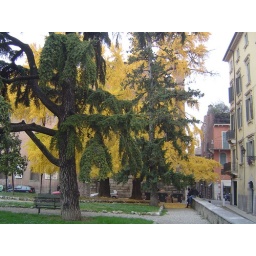
I absolutely fell in loe with this yellow tree